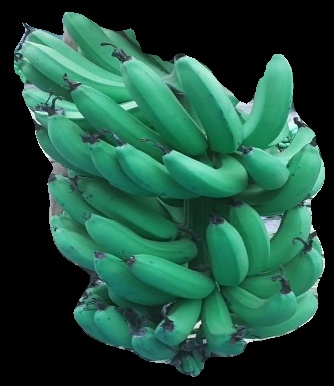
Variety: pachbale
Grade: grade3